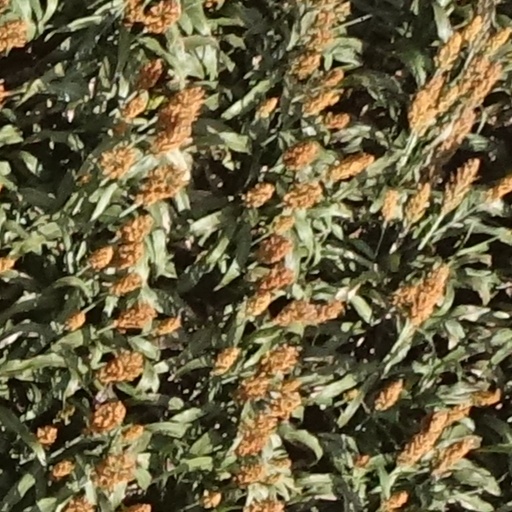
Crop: sorghum